Huguenot Street Historic District

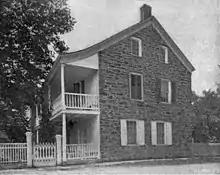
Louis DuBois House (aka the DuBois Fort) built 1705. Pictured circa 1900.

Built c. 1705 for the DuBois family, it might have served as a fortified place for protection for the small community if needed. Originally a smaller 1 story structure, this building was expanded to its current size in the late 1830s. Some historians and antiquarians believe that the presence of "gun ports" made it a fort, but there is no evidence of the presence of any such portholes before the 19th century. The DuBois Fort currently serves as the orientation center and gift shop, as well as a location for special events. Guests can purchase their admission tickets and memberships at this building. Over the last 300 years, it has also been used as a residence and a restaurant.